Catherine Jacob (actress)

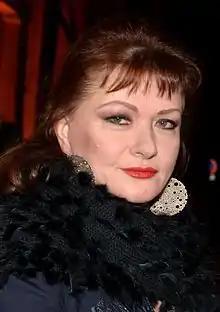
Catherine Jacob at the 2015 Lumière Awards ceremony

Catherine Jacob (born 16 December 1956) is a French film and theatre actress who has won a César Award for her role in "Life Is a Long Quiet River" (1988), and was nominated for Best Supporting Actress in "Tatie Danielle" (1990), "Merci la vie" (1991) and "Neuf mois" (1994). She has been two-time president of the Lumière Awards. She is known for her voice and her charisma.